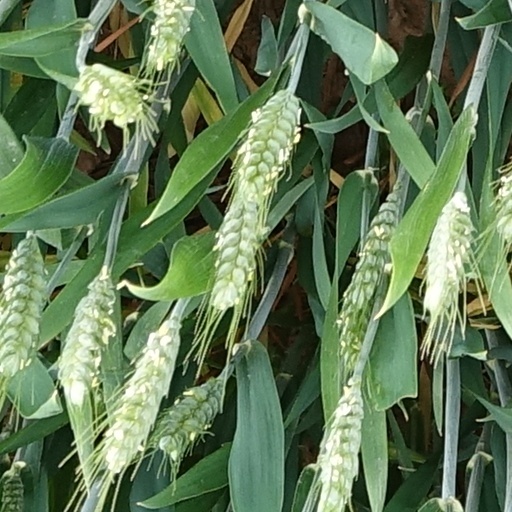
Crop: wheat